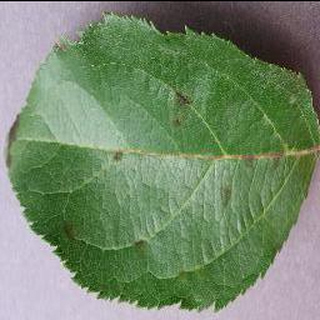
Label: apple_apple_scab